SNCF Class X 73500

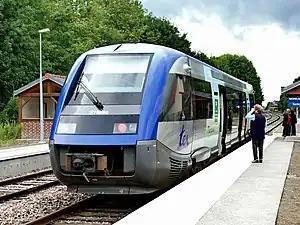
X 73595 at Moreuil station in 2008.

The X73500 is a diesel multiple unit (DMU) train type operated by SNCF. They were built between 1999 and 2004 by Alstom.